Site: brandenburg
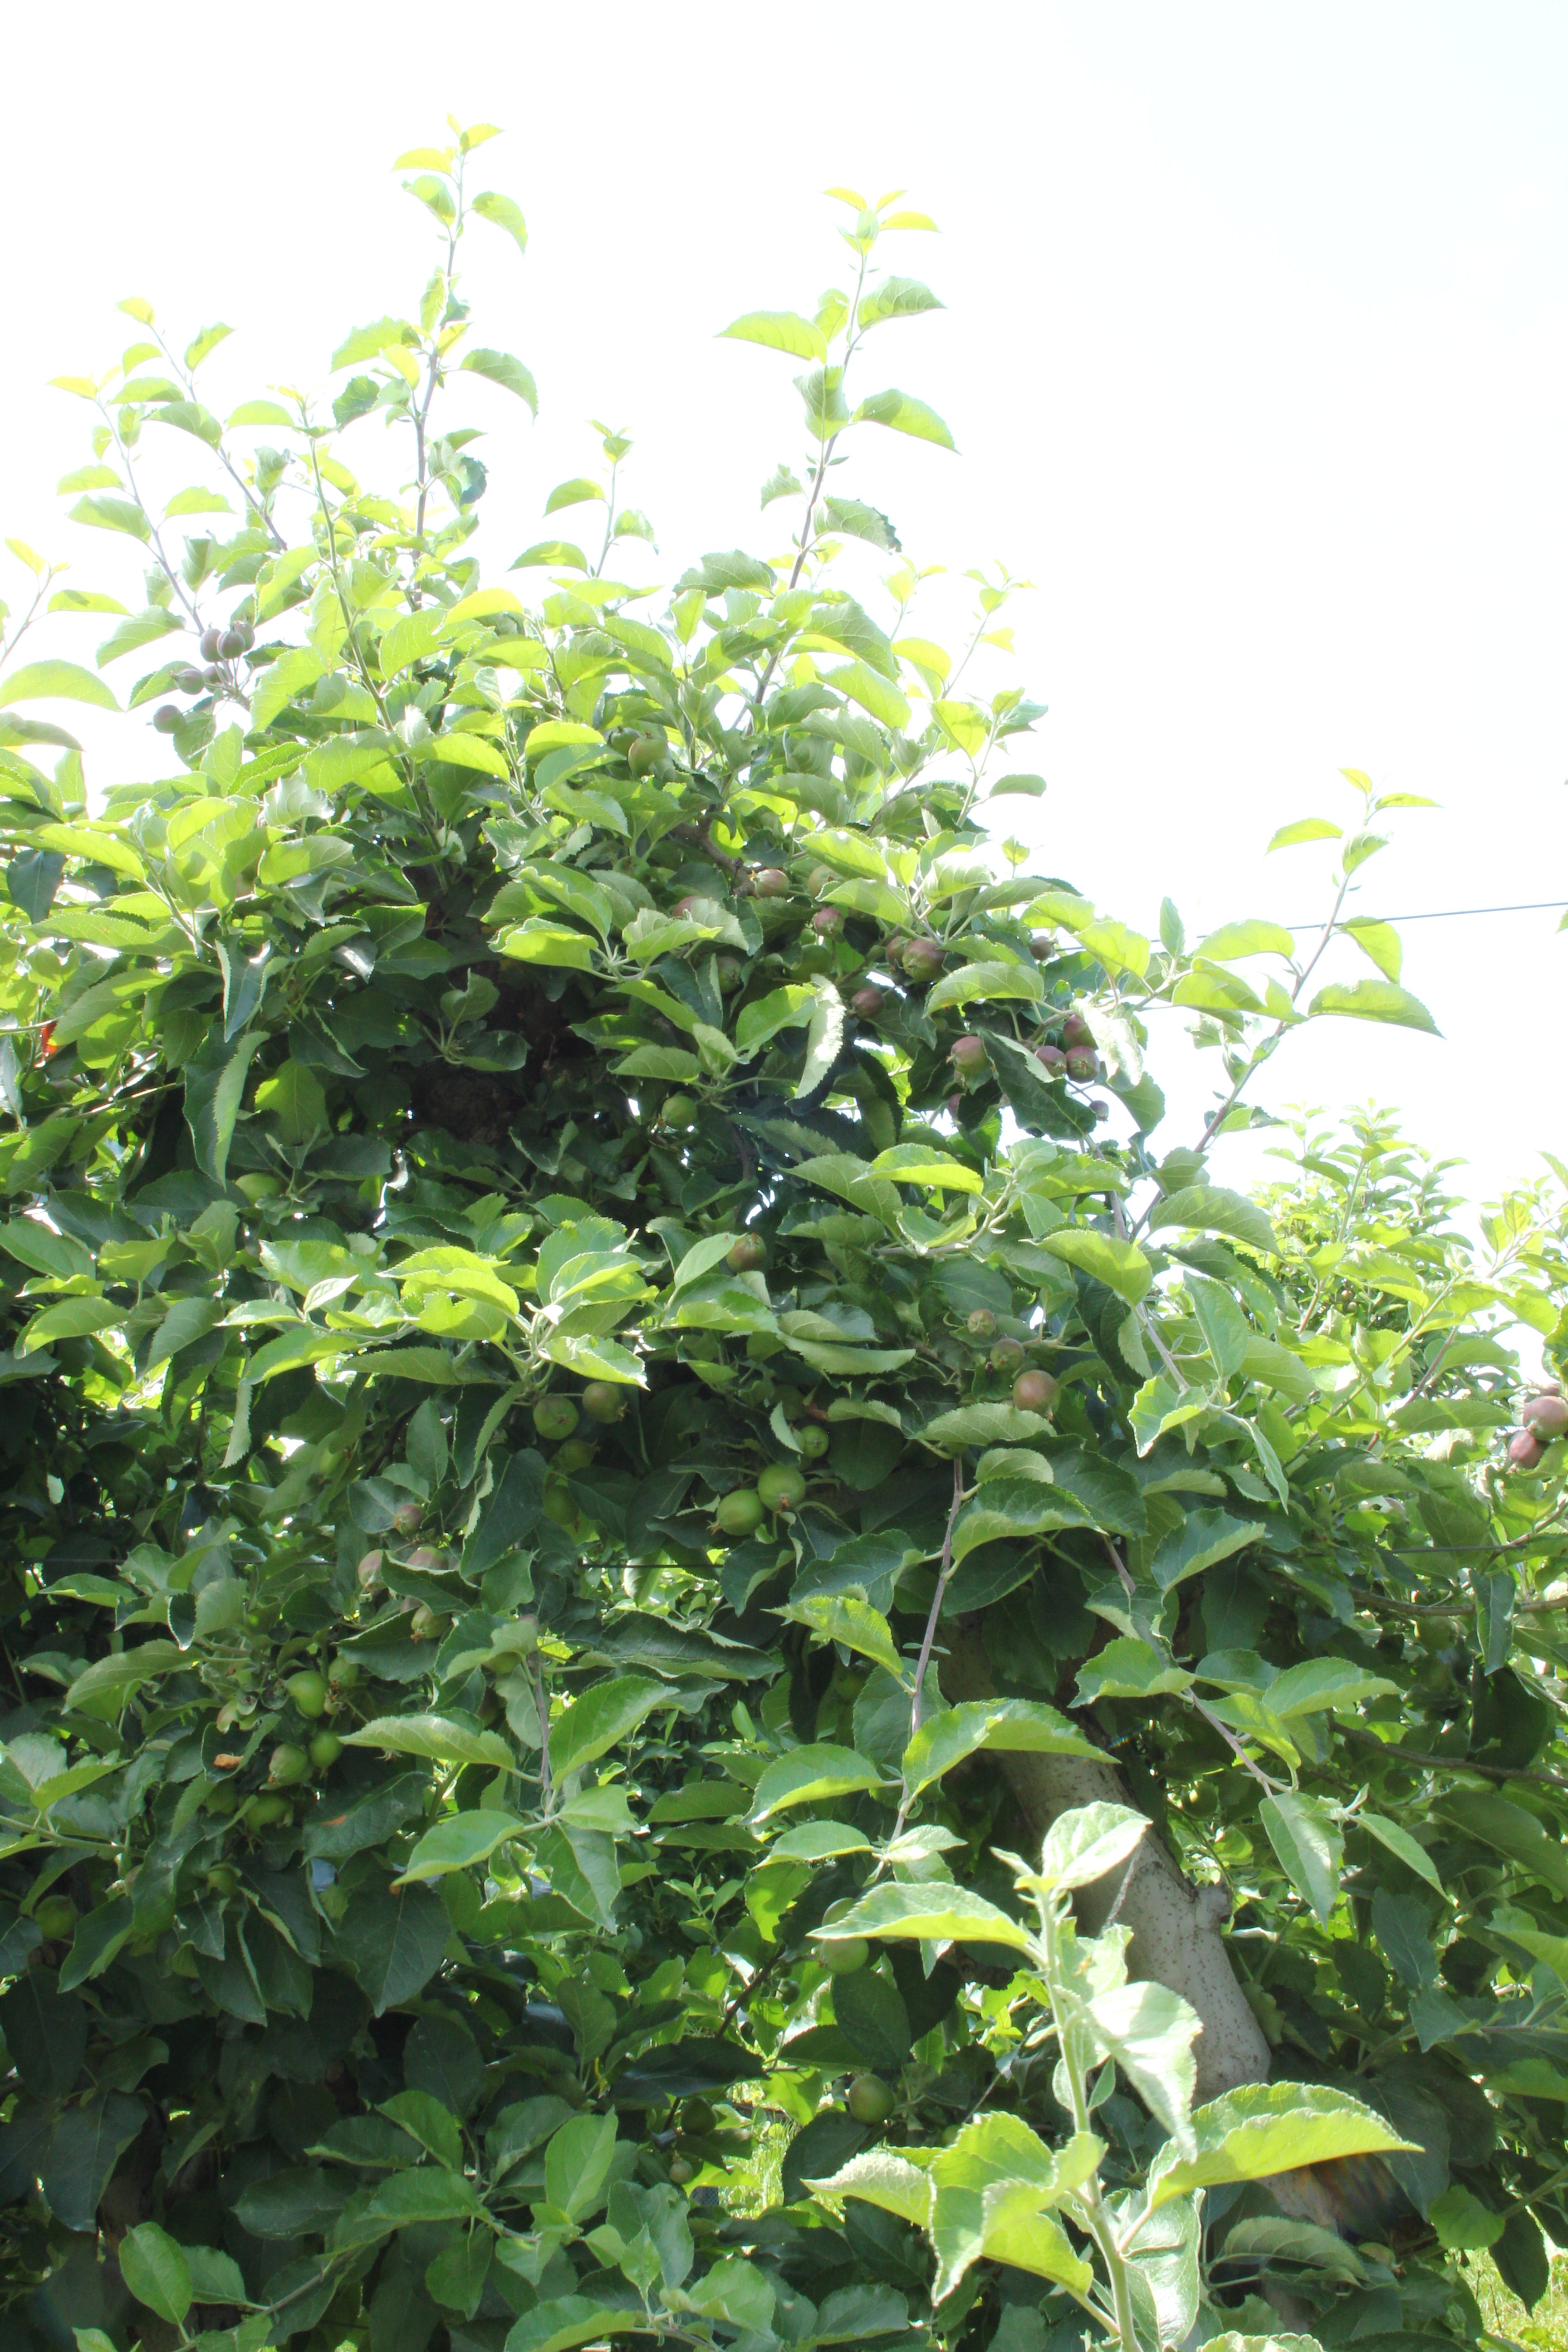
Growth stage (BBCH 73): Development of fruit